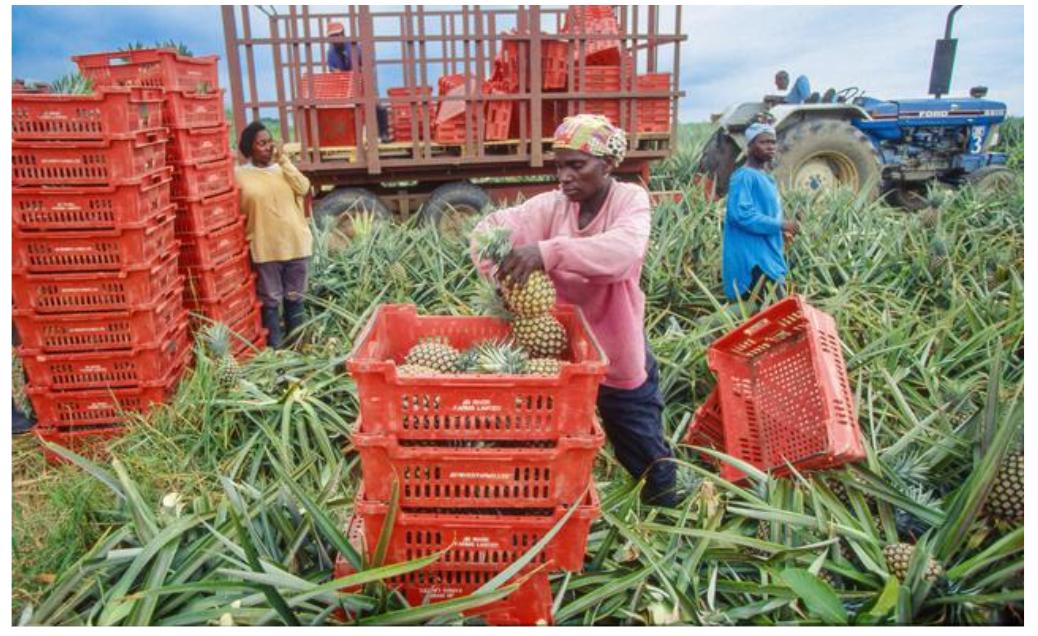
Kundi la wakulima wakiwa ndani ya shamba kubwa sana wakiendelea na zaoezi la uvunaji wa zao la biashara aina ya nanasi kutoka kwenye matawi yaliyokomaa vizuri, yakiwa na rangi ya kijani kibichi wanavuna mananasi haya na kuyapanga kwenye matenga ya plastiki ya rangi nyekundu na kisha kuyapakia kwenye trekta lililofunga trela ilikusafirisha kupeleka katika sehemu ya mauzo ya kilimo.